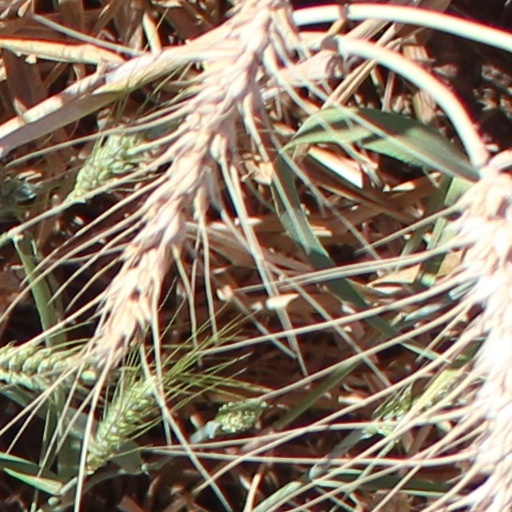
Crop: wheat